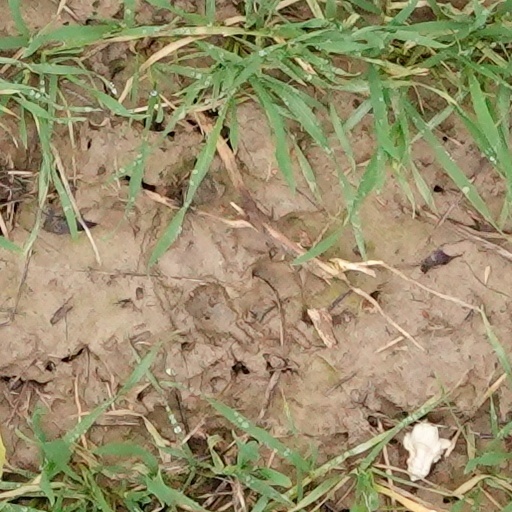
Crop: wheat